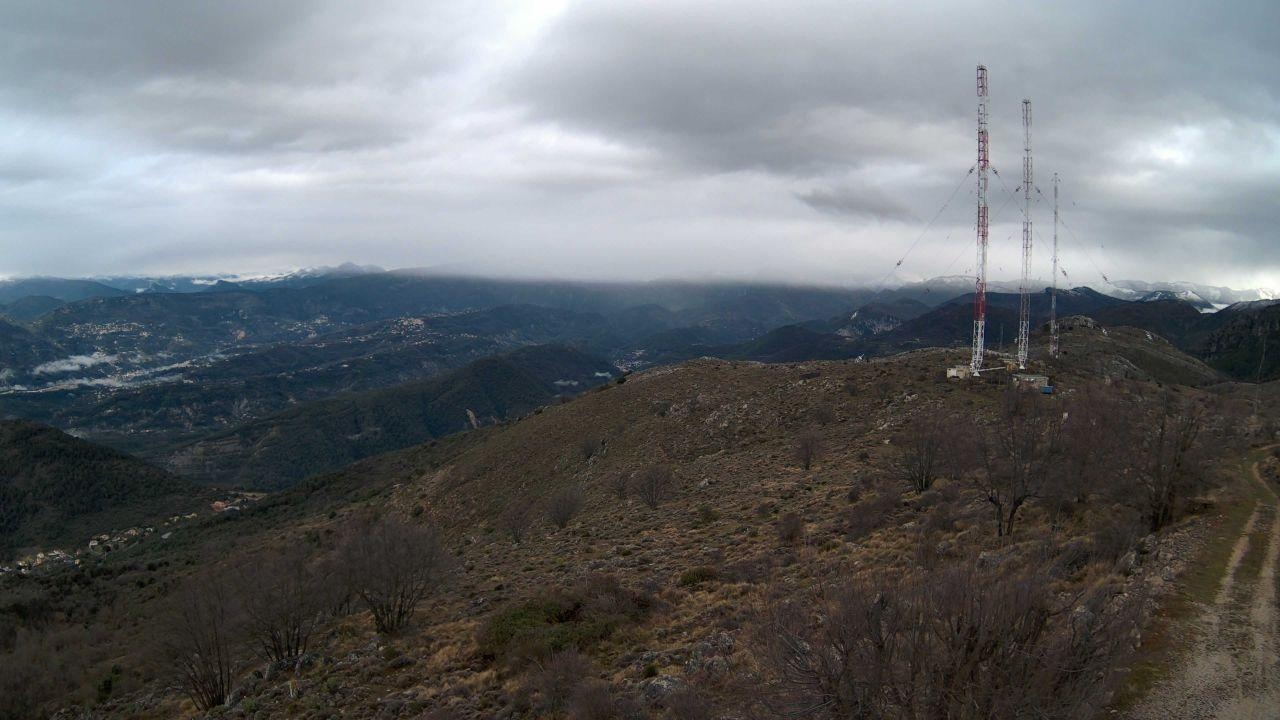
Fire: no
Smoke: no